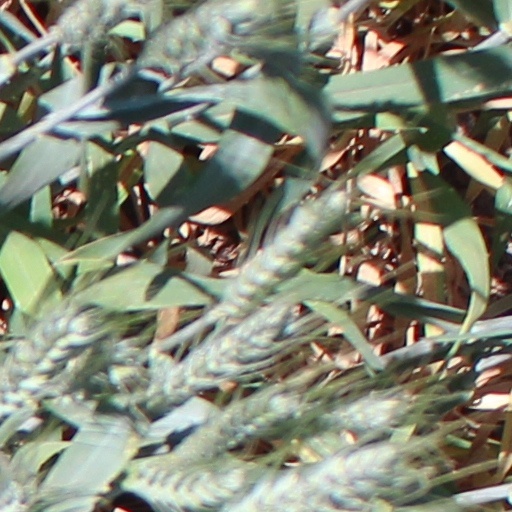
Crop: wheat